The Uncommon Reader

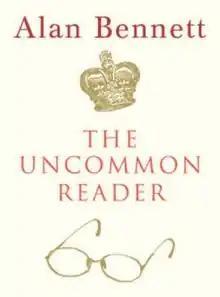
A First edition of the novel

The Uncommon Reader is a novella by Alan Bennett. After appearing first in the "London Review of Books", Vol. 29, No. 5 (8 March 2007), it was published later the same year in book form by Faber & Faber and Profile Books.